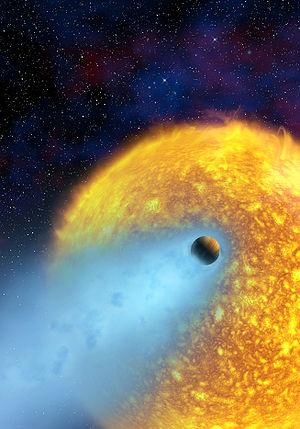
L'extraterrestre dans la fiction est la représentation dans la littérature, le cinéma, la bande dessinée, l'animation, le jeu vidéo, des différentes créature fictives venant d'autres planètes, imaginées principalement par les auteurs de science-fiction. L'extraterrestre a été popularisé par le cinéma, qui en a établi les stéréotypes.
HD 209458 b, également appelée Osiris de façon informelle, est une planète, la seule connue à ce jour en orbite autour de l'étoile HD 209458, située à 154 années-lumière du Soleil, dans la constellation de Pégase.
La photo-évaporation est la destruction partielle ou complète du disque protoplanétaire d'une étoile, ou de l'atmosphère d'une planète, par des photons de haute énergie et d'autres rayonnements électromagnétiques.
47 Ursae Majoris d est une exoplanète située à 46 années-lumière dans la constellation de la Grande Ourse. Elle fut découverte le 6 mars 2010. La planète tourne autour de son étoile-hôte en 38 ans, ce qui est, à ce jour, la plus longue période orbitale observée chez une exoplanète détectée par la méthode des vitesses radiales. Elle est située dans un système planétaire composé de trois planètes, dont elle est la plus éloignée de son étoile. Si son excentricité exacte n'est pas connue, les observations laissent à penser qu'elle serait faible ou modérée.
Le Near Infra Red Planet Searcher, en français « Chercheur de planètes en proche infrarouge », est un futur spectrographe échelle alimenté par fibres depuis le télescope de 3,6 mètres de l'ESO, à l'observatoire de La Silla au Chili. Il est destiné principalement à la recherche d'exoplanètes par la méthode des vitesses radiales. Situé sur le même télescope que HARPS, il étend la bande spectrale couverte par ce dernier en ajoutant l'infrarouge proche au domaine visible.
GD 61 est une naine blanche située à environ 150 années-lumière de la Terre dans la constellation de Persée. Elle possède un système planétaire, dont un astéroïde qui contiendrait de l'eau. Il s'agit du premier astre extrasolaire sur lequel est détecté de l'eau sous forme solide ou liquide.
HD 1605 est une étoile sous-géante jaune-orange située à une distance d'environ 84,60 parsecs du Soleil, dans la constellation boréale d'Andromède. Avec une masse d'environ 1,31 masse solaire pour un rayon de 3,8 rayons solaires, elle est l'objet primaire d'un système planétaire dont les deux seuls objets secondaires connus sont HD 1605 b et HD 1605 c, deux planètes confirmées.